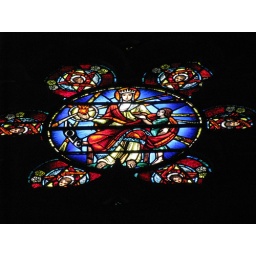
A beautiful stained glass window in Grace Cathedral, San Francisco.